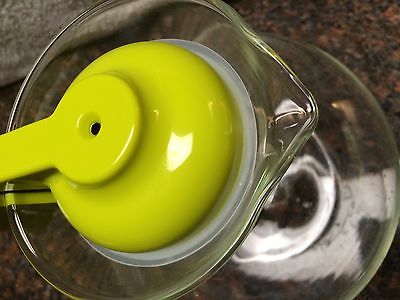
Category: kettle